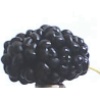
Label: Mulberry 1